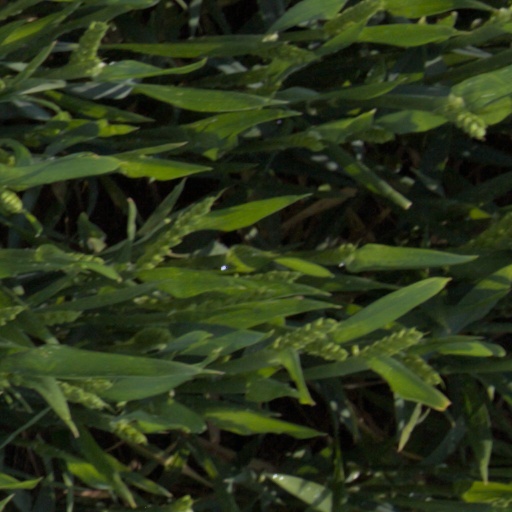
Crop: wheat